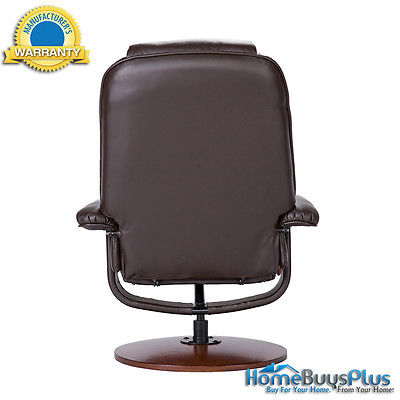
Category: chair